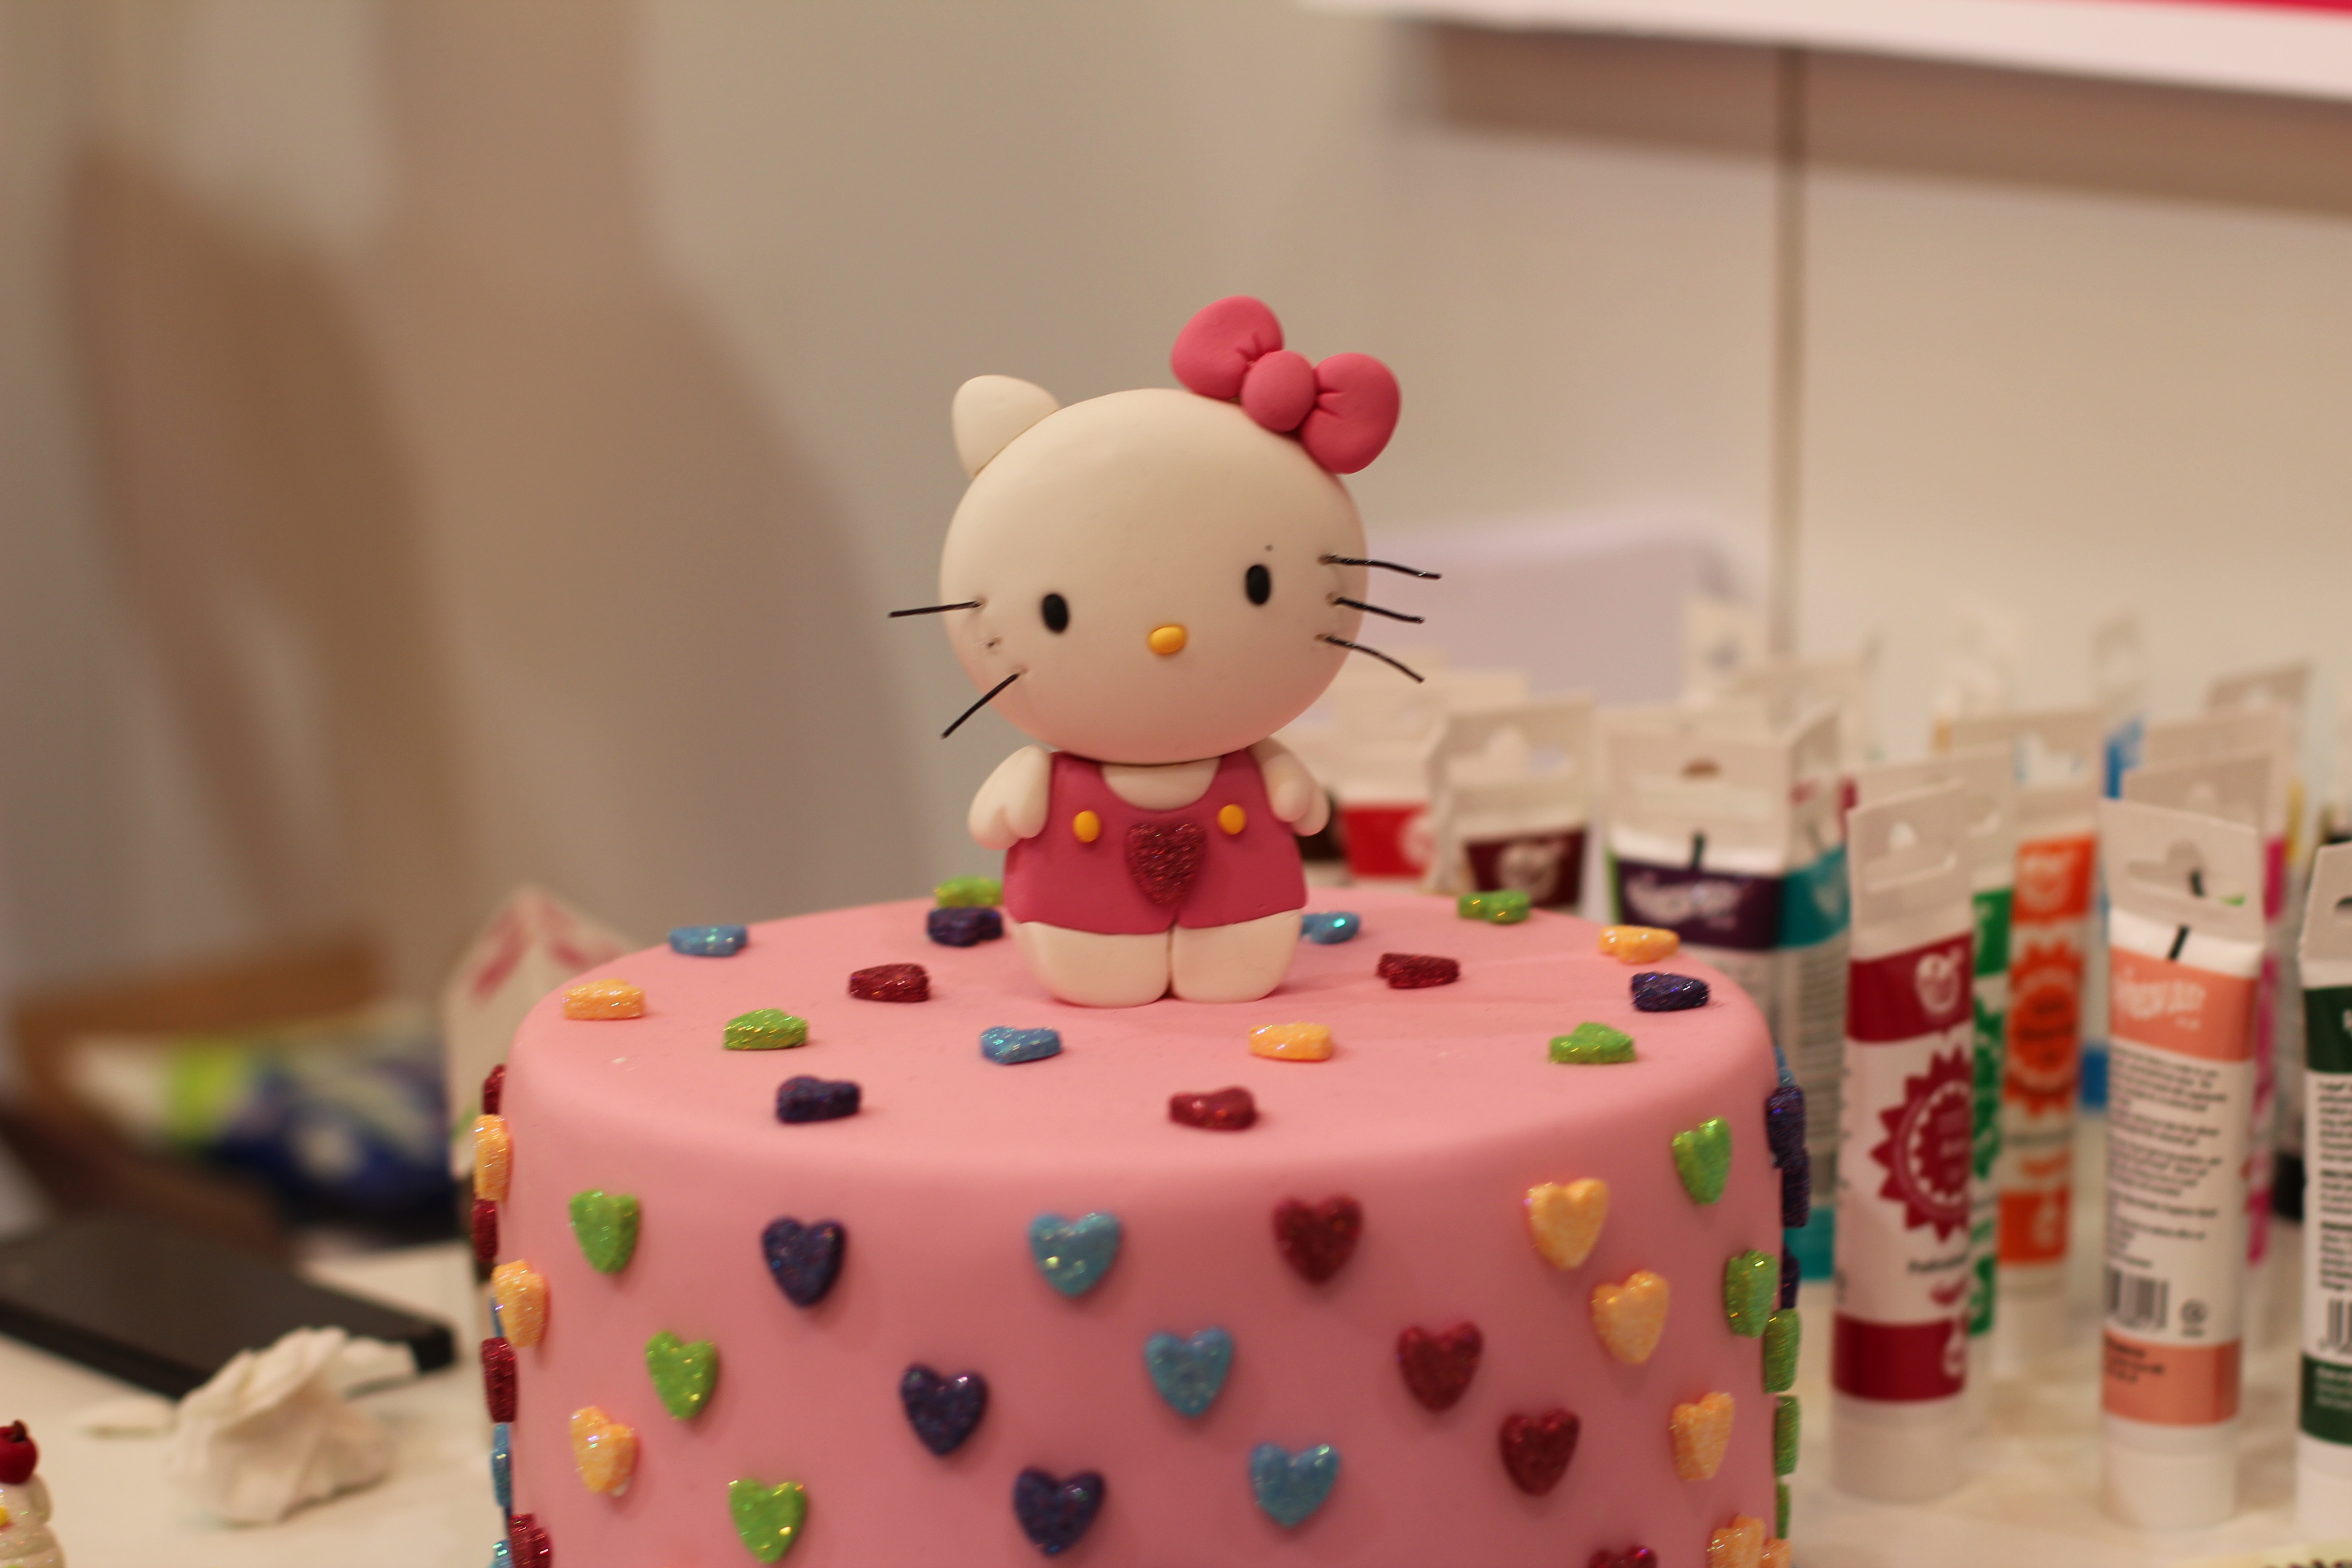
decoration, model, food, pink, dessert, cake, birthday cake, art, icing, party, sweetness, hand labor, sugar paste, hello kitty, motivational pie, cake decorating